History of geophysics

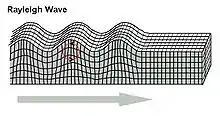
Rayleigh wave

Determining the physics of Earth's interior was enabled by the development of the first seismographs in the 1880s. Based on the behavior of the waves reflected off the internal layers of the Earth, several theories developed as to what would cause variances in wave speed or loss of certain frequencies. This led to scientists like Inge Lehmann discovering the presence of the Earth's core in 1936. Beno Gutenberg and Harold Jeffreys worked at explaining the difference in Earth's density due to compression and the shear velocity of waves. Since seismology is based on elastic waves, the speed of waves could help determine density and therefore the behavior of the layers within the Earth.